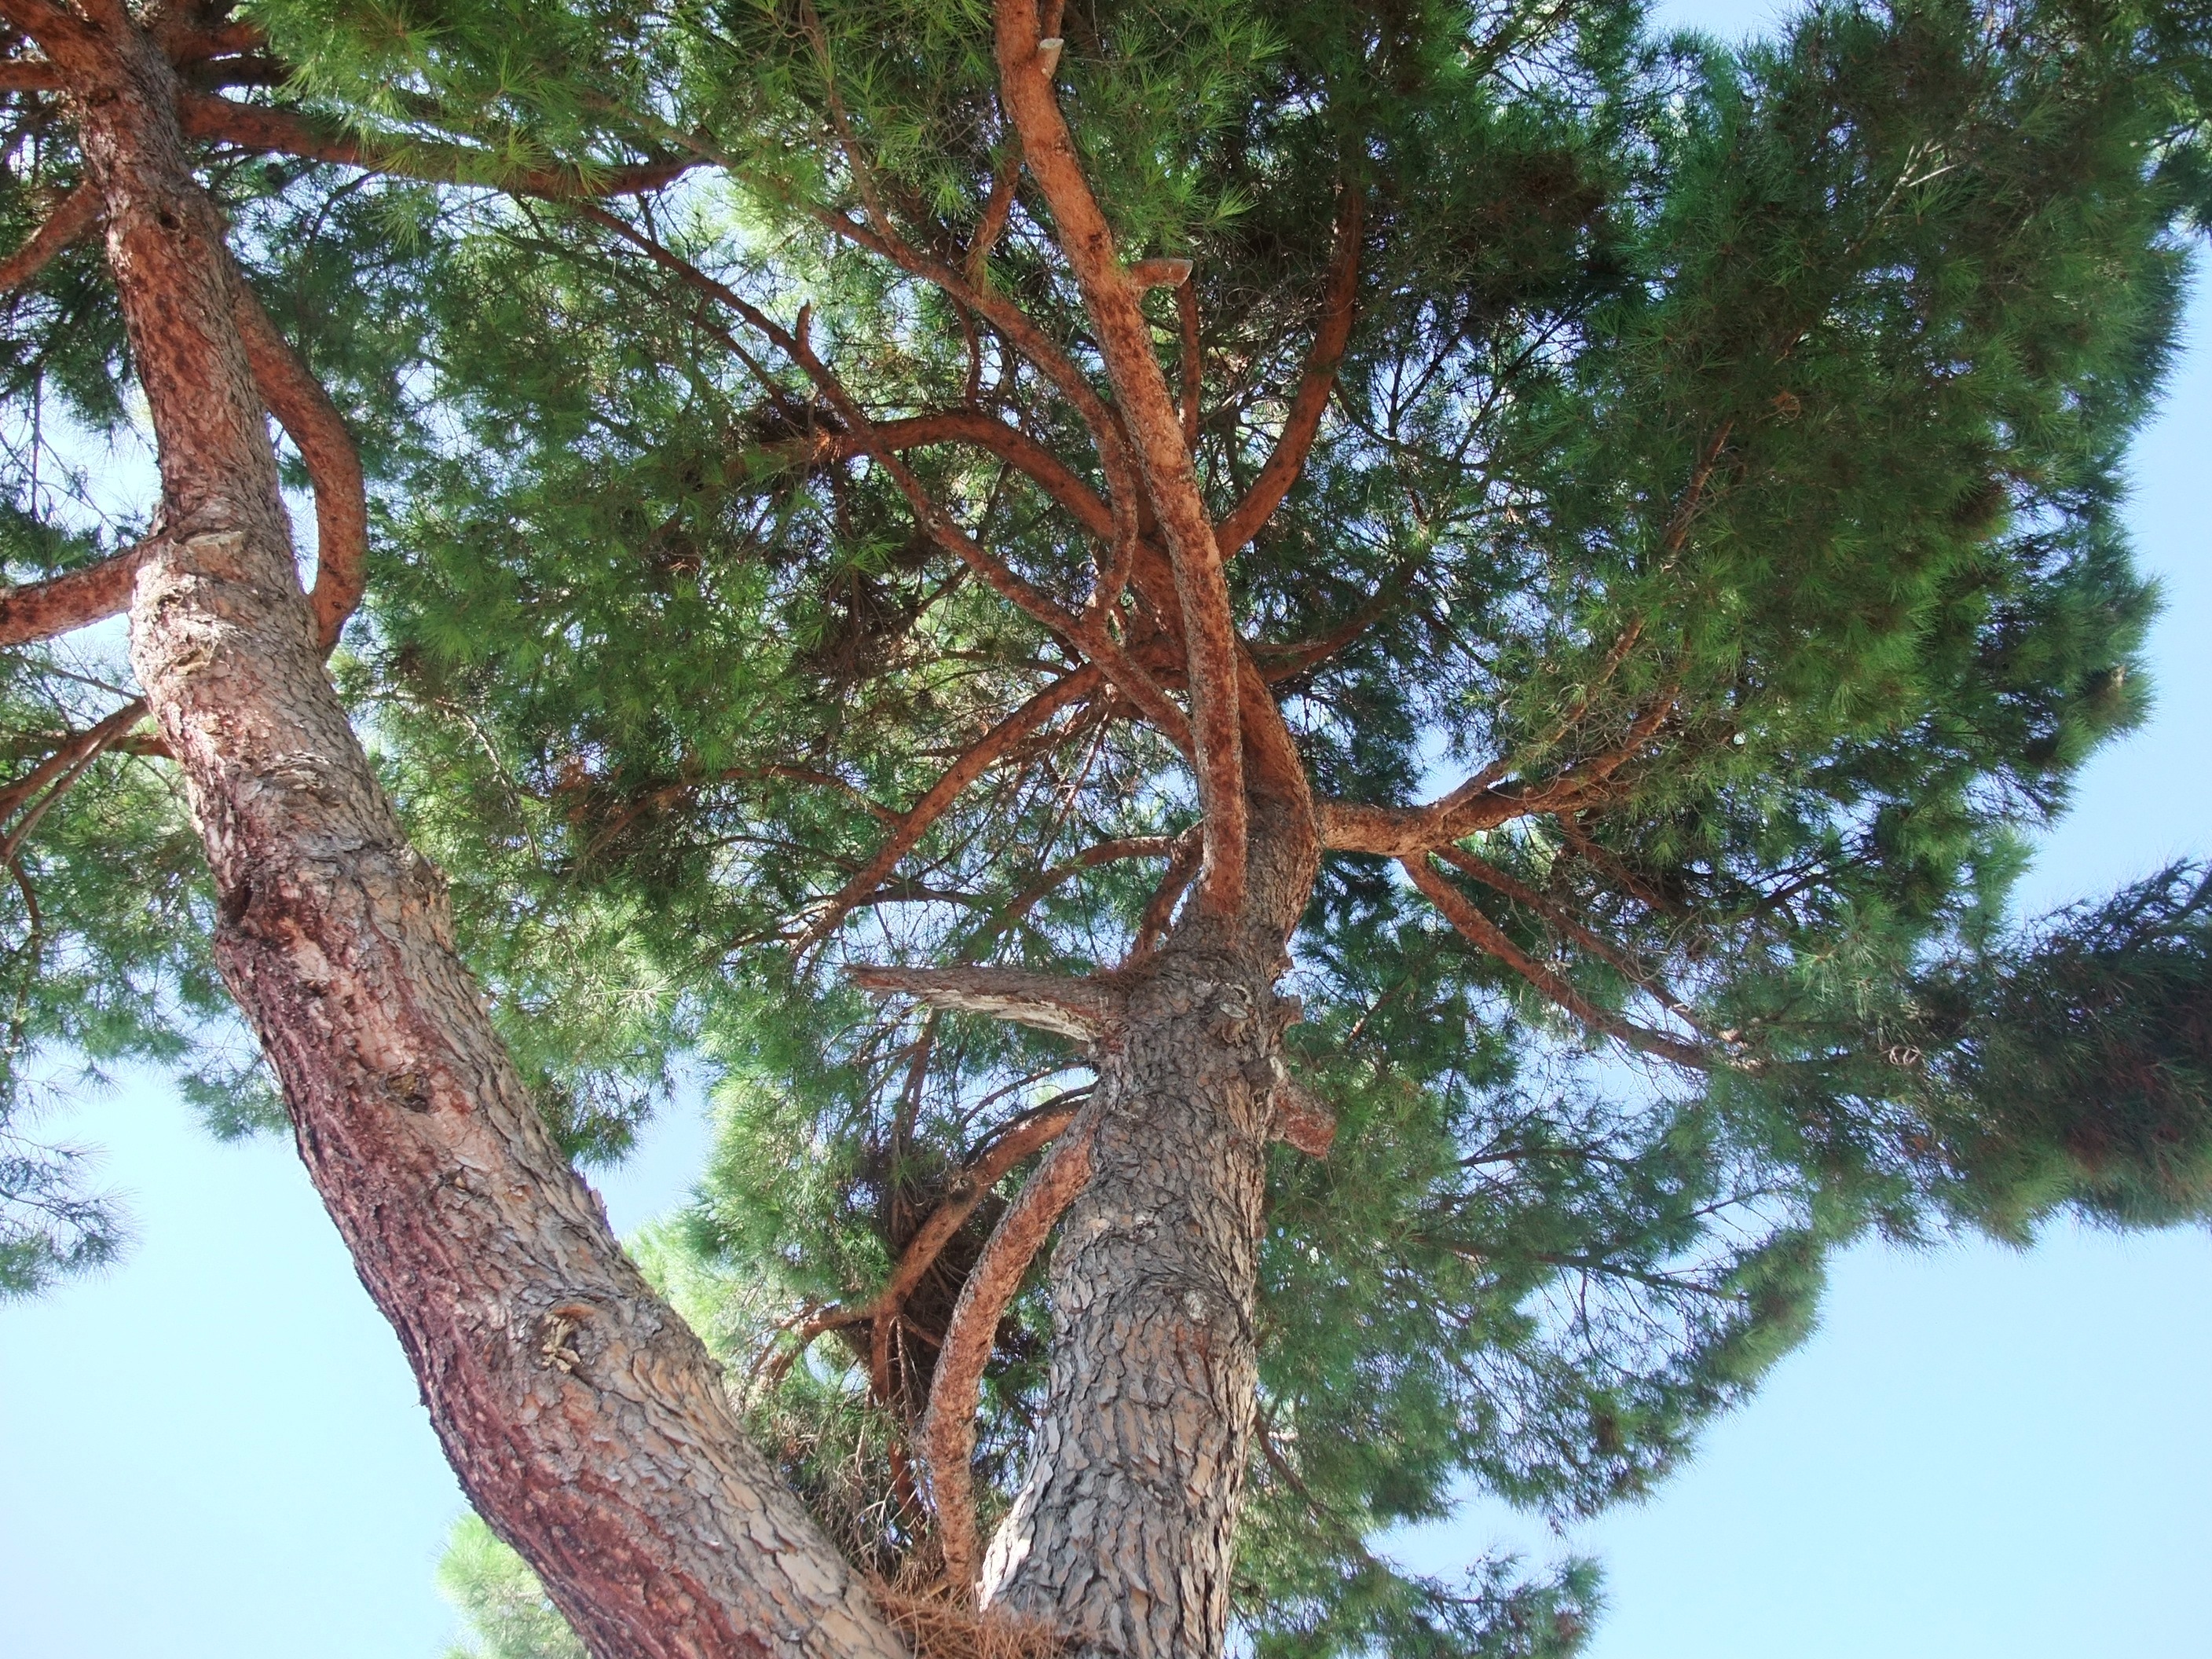
tree, nature, branch, plant, perspective, trunk, pine, log, botany, conifer, crown, tribe, spruce, branches, larch, flowering plant, woody plant, land plant